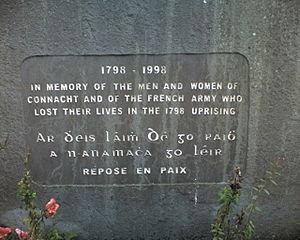
La bataille de Killala a eu lieu dans le comté de Mayo lors de la rébellion irlandaise de 1798.